Georgia national rugby union team

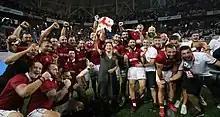
Georgian President Salome Zourabichvili with the Georgian team after their historic win against Italy in Batumi, 2022

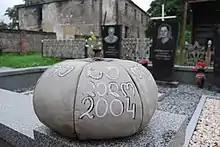
A Lelo ball at the Shukhuti cemetery.

In 2016, Georgia once again cemented its claim to be the seventh best national rugby team in Europe, when they won the European Nations Cup for the sixth consecutive time, with 10 wins from 10 matches. In the 2016 mid-year internationals the Lelos traveled to the Pacific islands for the first time and finished the historic tour unbeaten with 19–19 draw against Samoa, 23–20 victory against Tonga and 14–3 victory against Fiji.